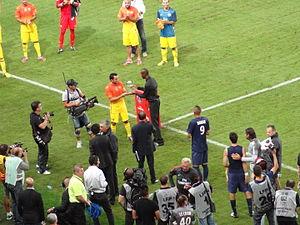
Le Tournoi de Paris est une compétition mettant aux prises quatre clubs sur deux jours au Parc des Princes. À partir de 2012, le Trophée de Paris remplace le Tournoi de Paris. Il s'agit d'une seule rencontre de prestige au Parc des Princes.